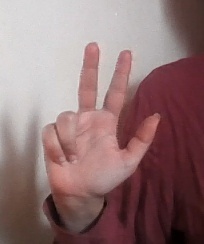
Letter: al